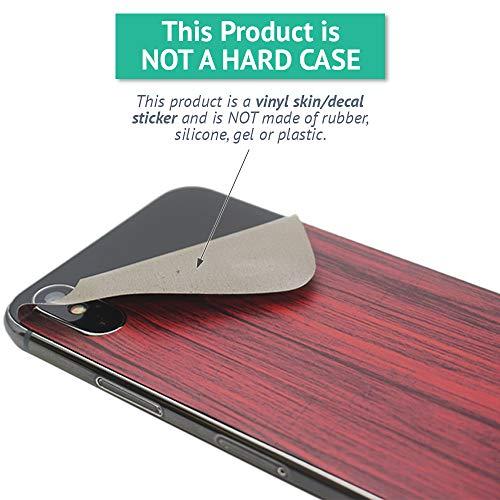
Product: MightySkins Skin Compatible with Boosted Board Mini S - Trooper Storm | Protective, Durable, and Unique Vinyl Decal Wrap Cover | Easy to Apply, Remove, and Change Styles | Made in The USA
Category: Sports & Outdoors | Outdoor Recreation | Skates, Skateboards & Scooters | Scooters & Equipment | Accessories
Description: Set the trend: Show off your own unique style with MightySkins for your boosted board mini s Don’t like the Trooper Storm design We have hundreds of designs to choose from, so your boosted board mini s will be as unique as you are.
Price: $29.99
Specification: ProductDimensions:35x0.1x14inches|ItemWeight:0.16ounces|ShippingWeight:0.96ounces(Viewshippingratesandpolicies)|ASIN:B07MVL356B|Itemmodelnumber:BOOMIS-TrooperStorm